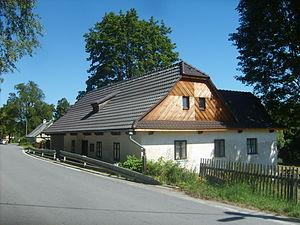
Křižánky est une commune du district de Žďár nad Sázavou, dans la région de Vysočina, en République tchèque. Sa population s'élevait à 402 habitants en 2019.